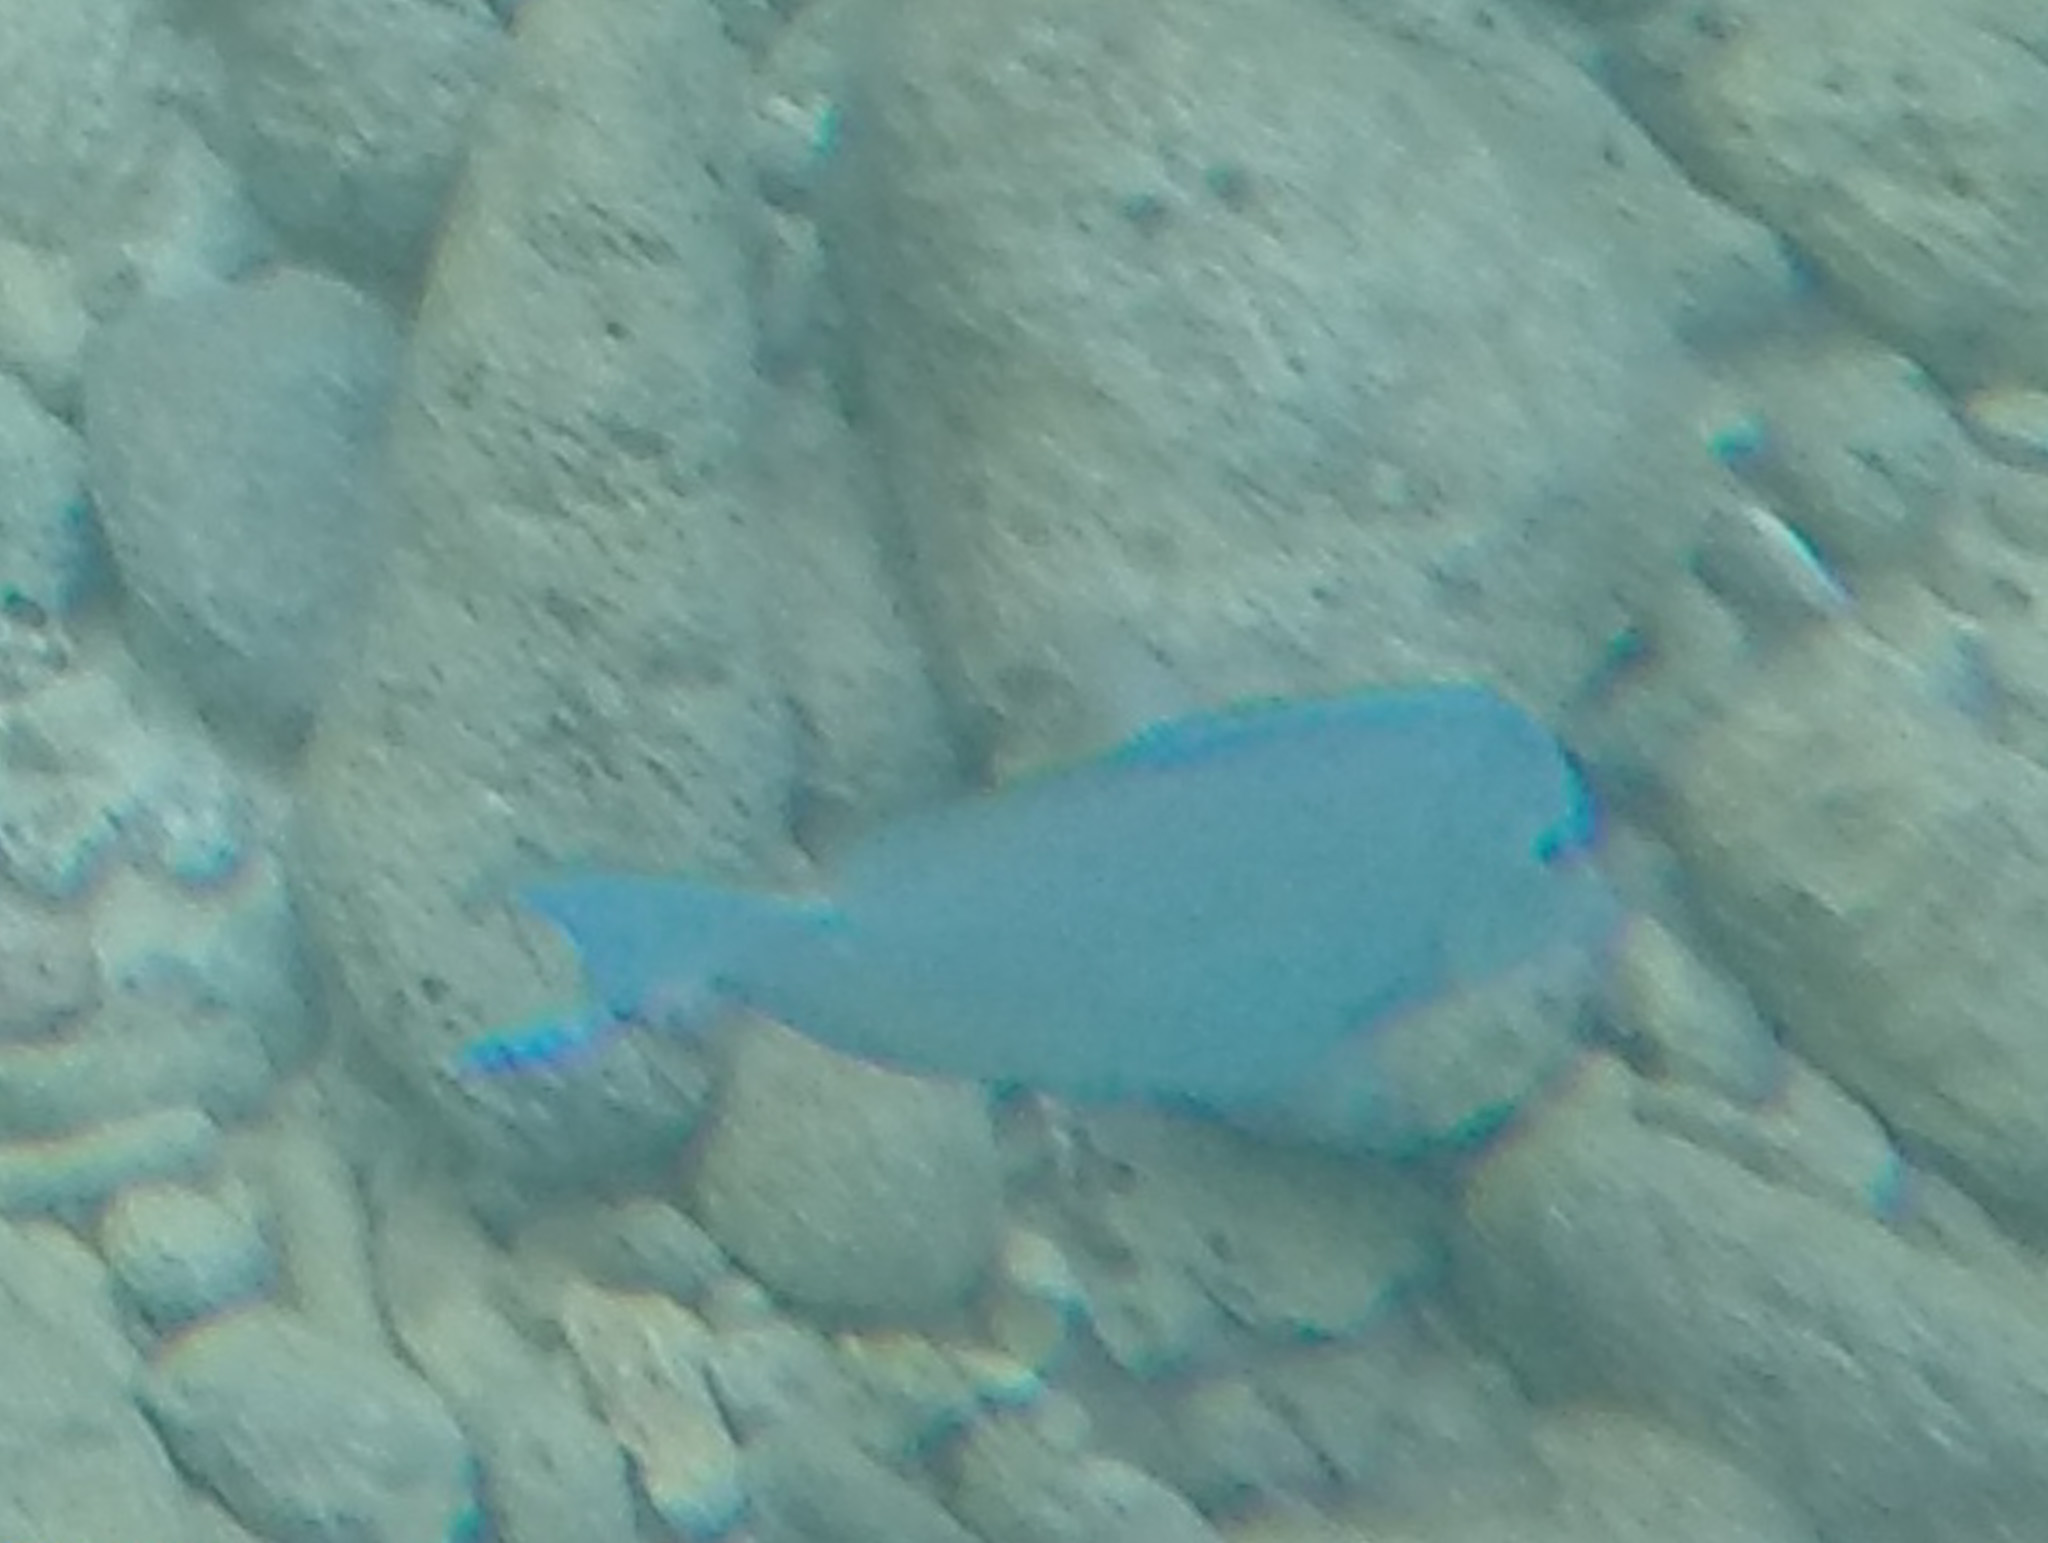
Acanthurus coeruleus (Atlantic Blue Tang)